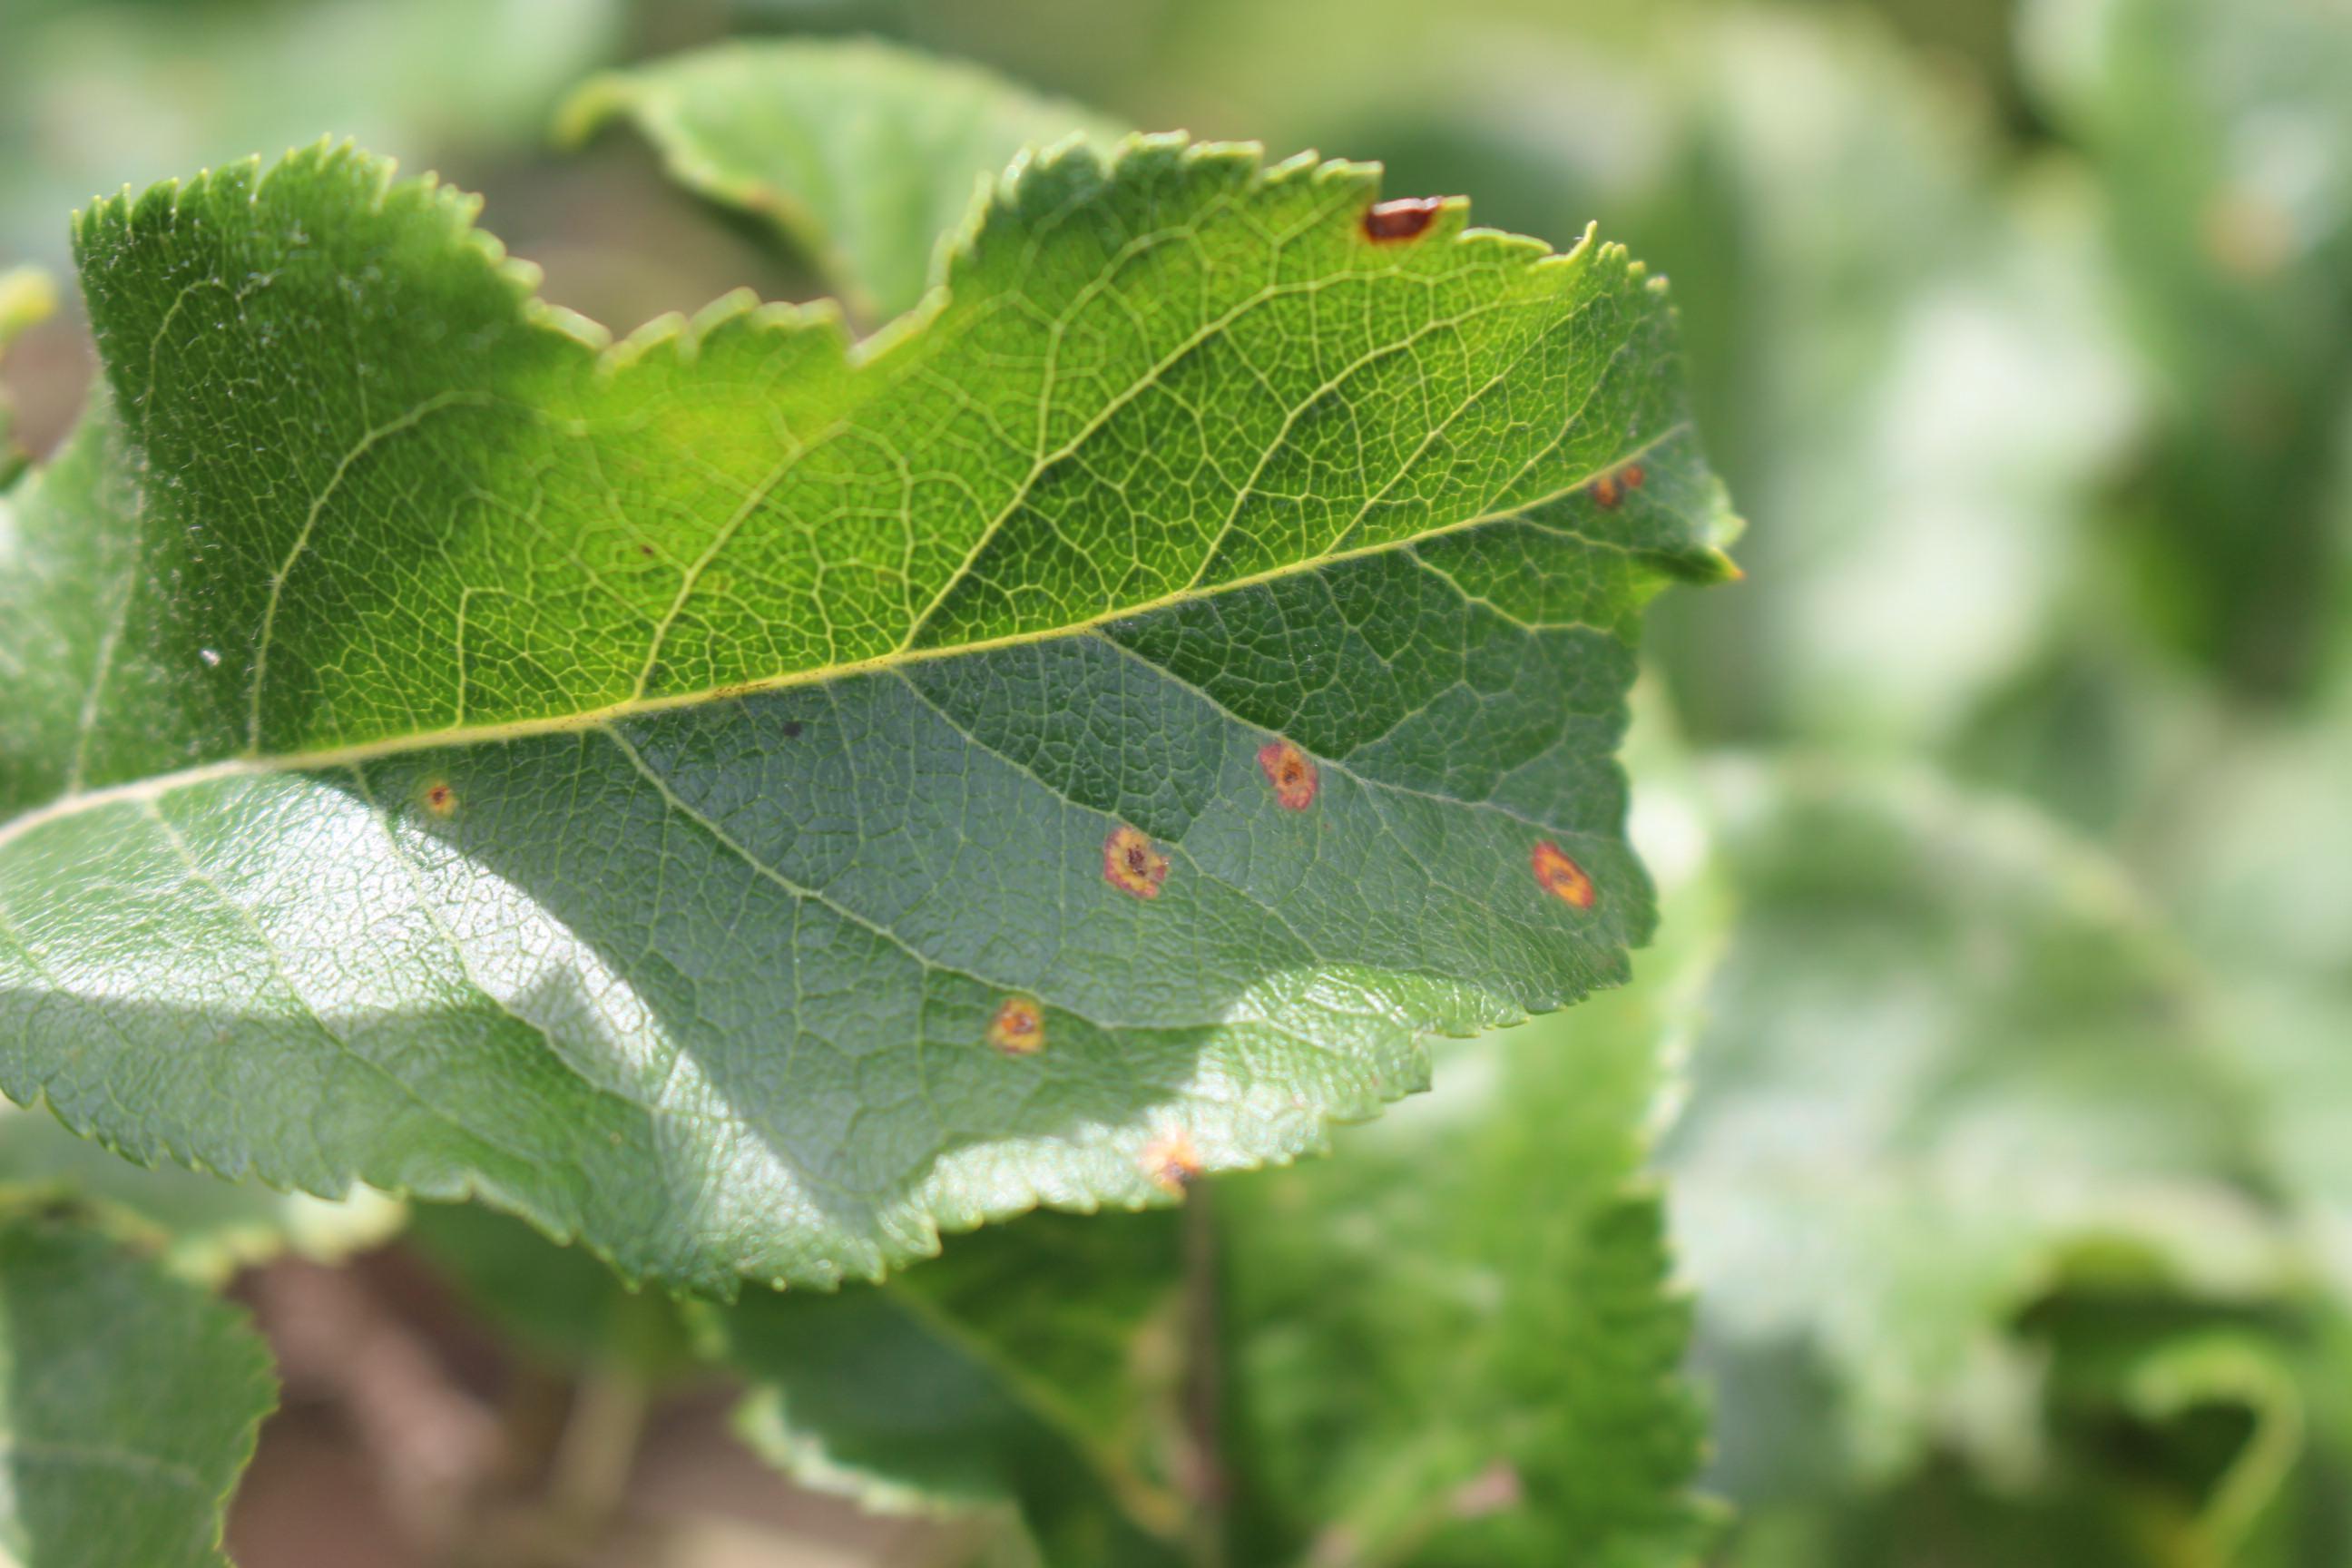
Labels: rust